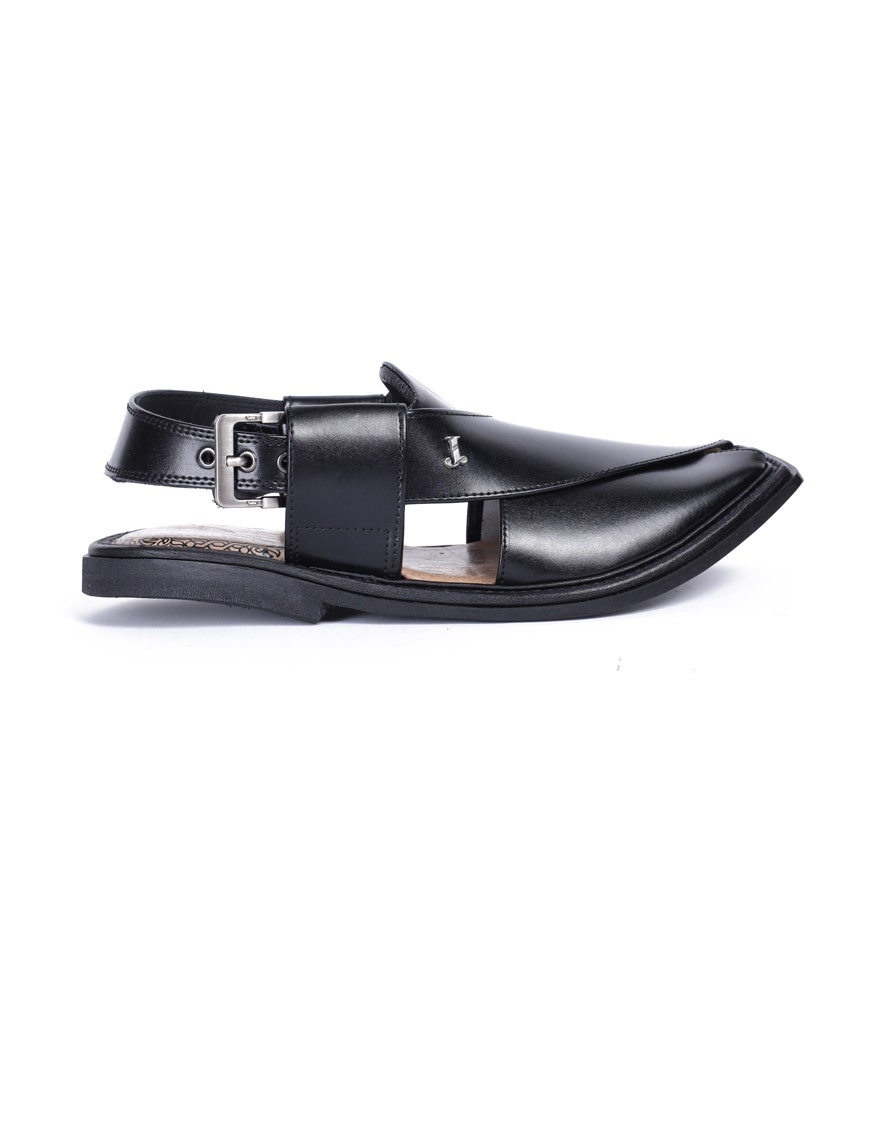
black leather khan sandal